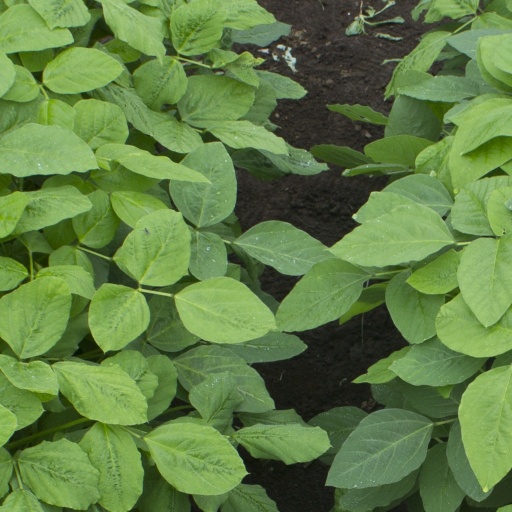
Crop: soybean